Russian battleship Potemkin

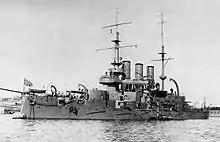
"Panteleimon" at anchor, circa 1906–1910

The battleship's main battery consisted of four 40-calibre guns mounted in twin-gun turrets fore and aft of the superstructure. The electrically operated turrets were derived from the design of those used by the s. These guns had a maximum elevation of +15° and their rate of fire was very slow, only one round every four minutes during gunnery trials. They fired a shell at a muzzle velocity of . At an elevation of +10° the guns had a range of . "Potemkin" carried 60 rounds for each gun.